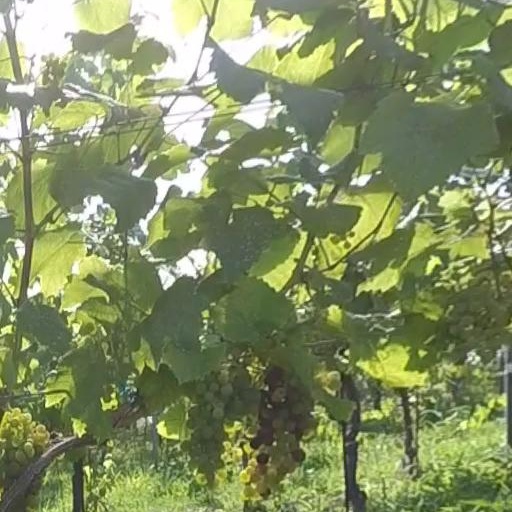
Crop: grape